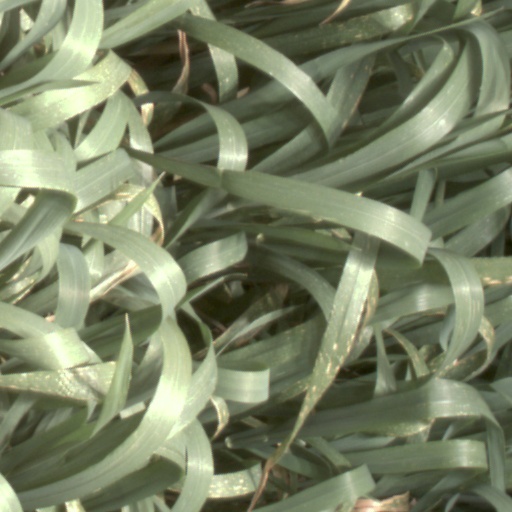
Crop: wheat